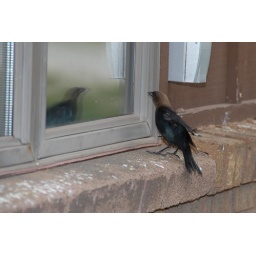
This bird wanted in the zoo, but the evil bird in the window was keeping him out.